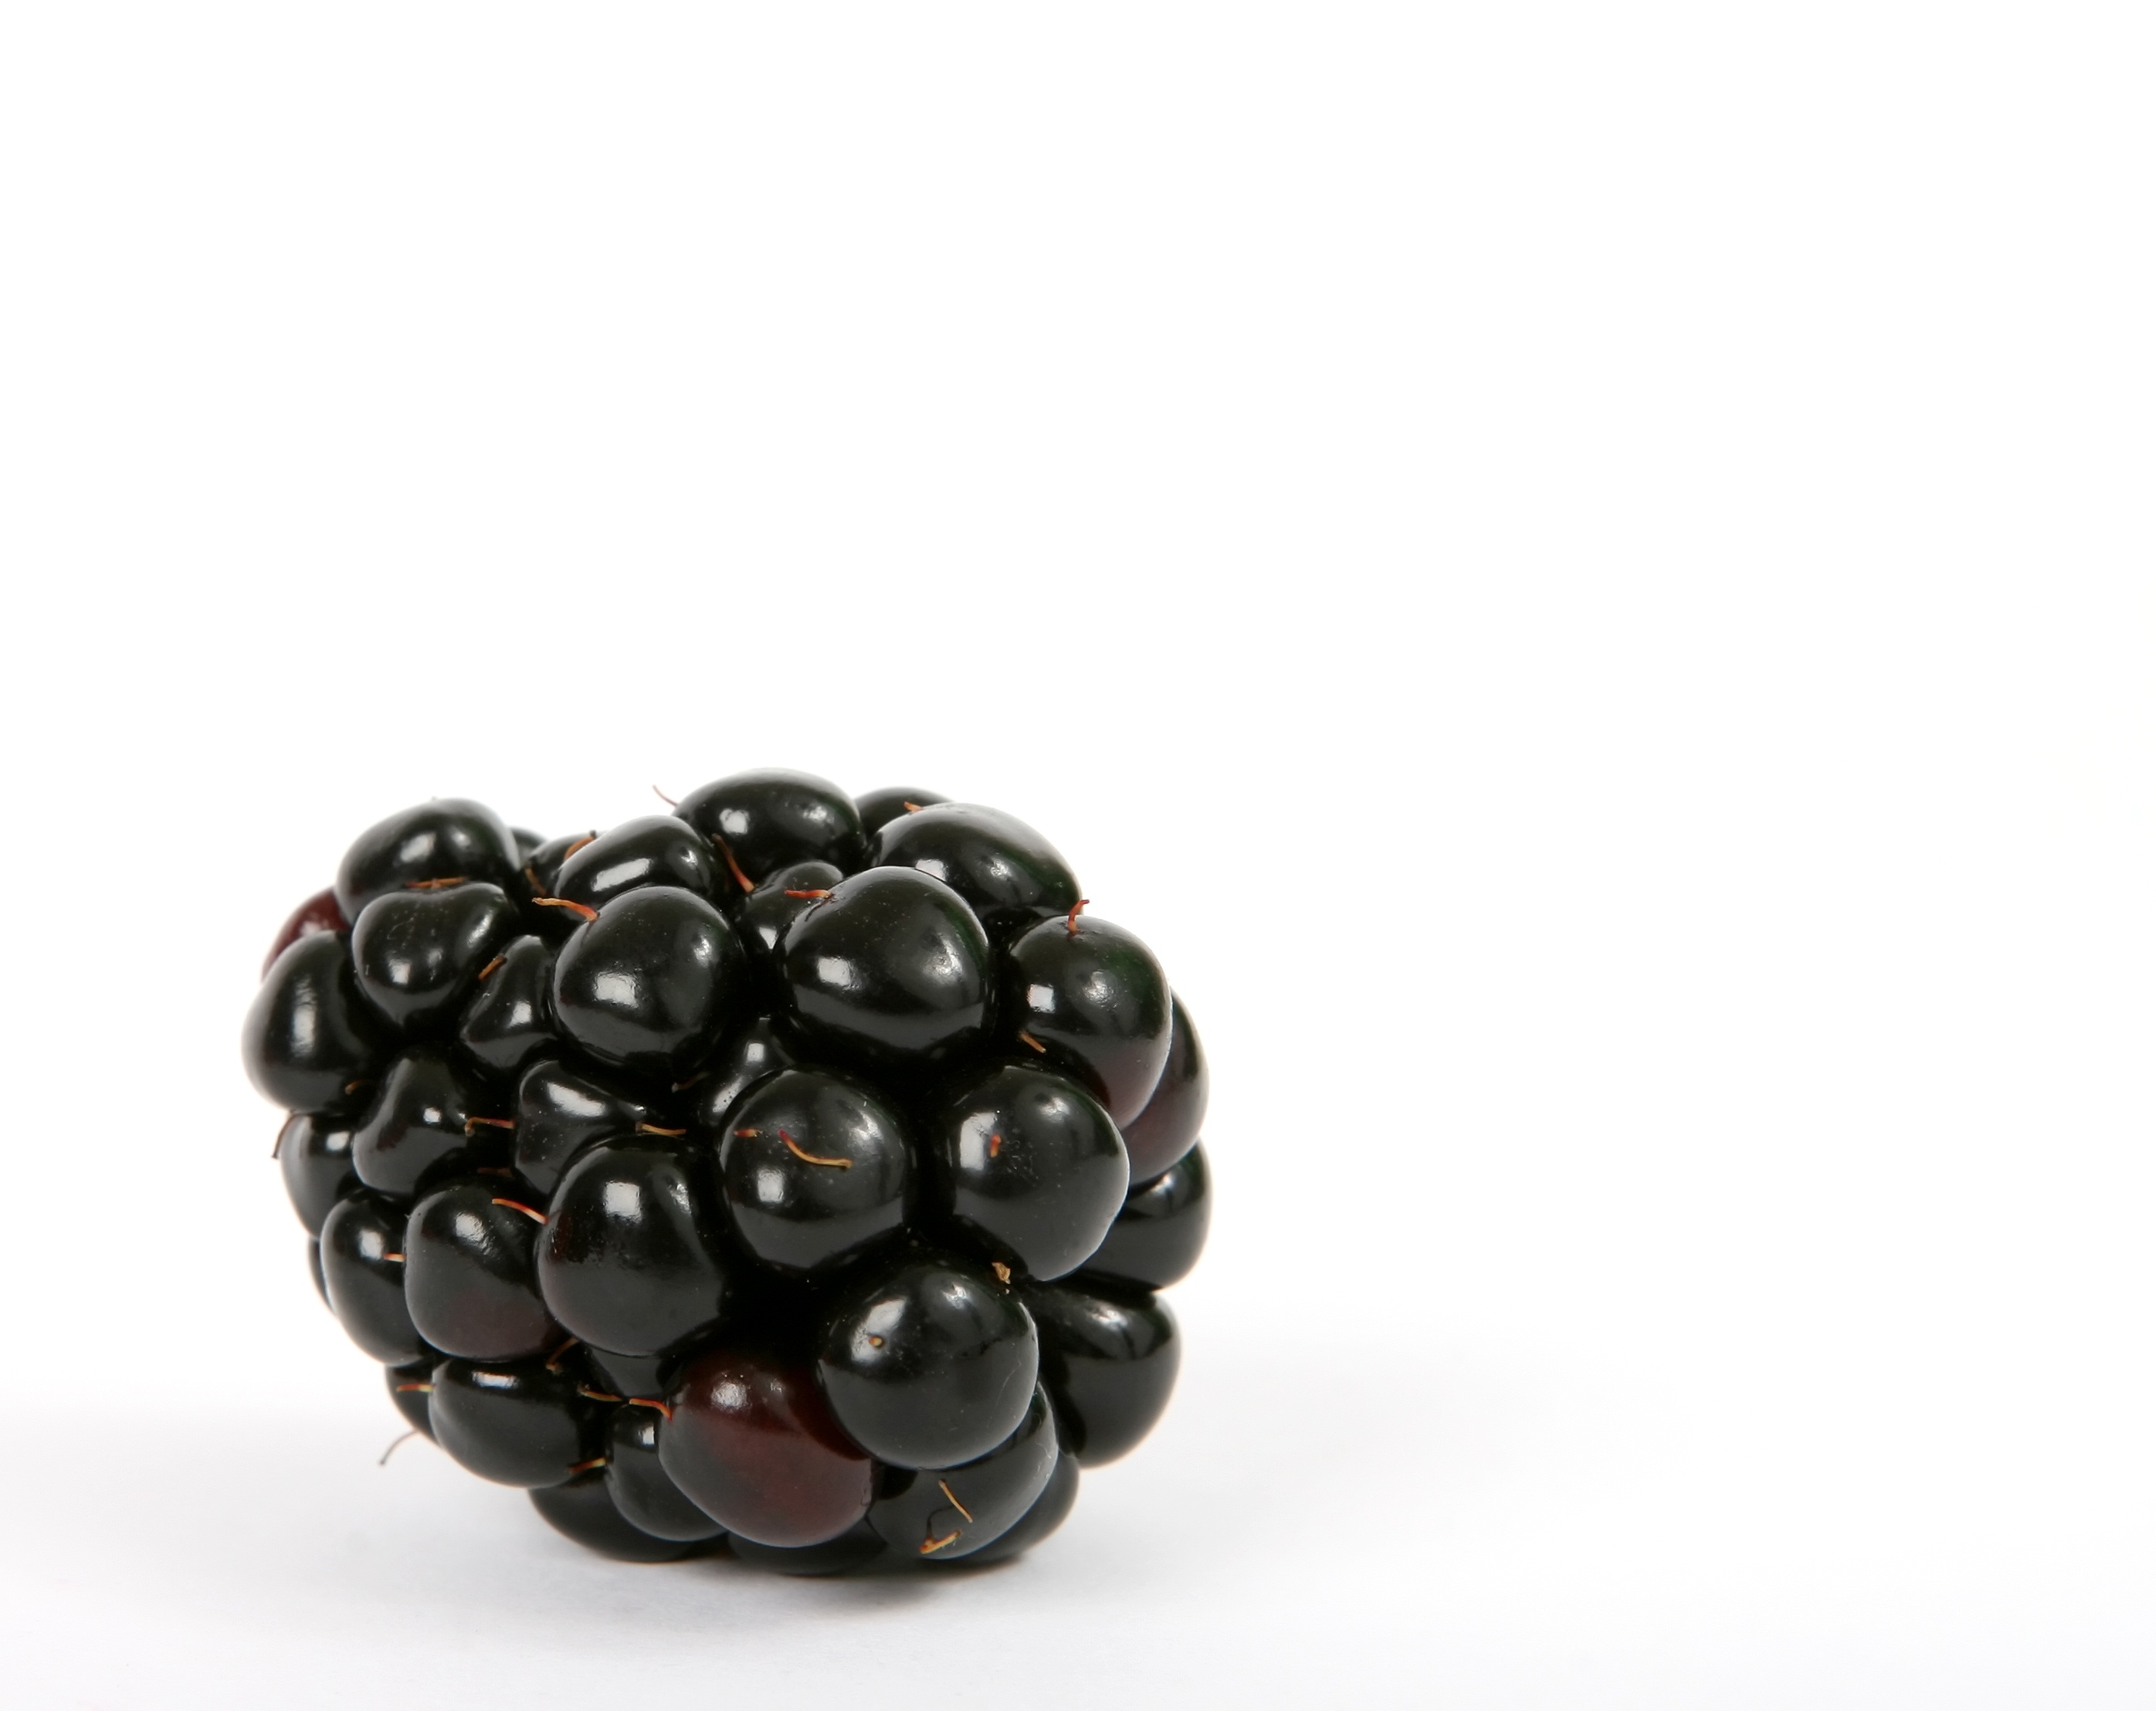
plant, white, fruit, berry, flower, restaurant, home, isolated, summer, food, salad, red, produce, color, macro, natural, space, blueberry, fresh, black, colorful, closeup, breakfast, bead, healthy, snack, dessert, lunch, delicious, health, blackberry, life, stalk, grocery, jewellery, vitamin, colour, nutrition, vegetarian, passion, good, exotic, diet, starter, gorgeous, cherry, organic, ingredients, copy, flavor, flowering plant, land plant, fashion accessory, wholesome